Go-Boy!

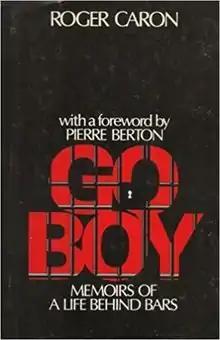
Memoirs of a Life Behind Bars ("first edition")

Go-Boy! "Memoirs of a Life Behind Bars" is an autobiography by Roger Caron, written while incarcerated at Collins Bay Institution, in which he chronicles two decades of crime and prison escapes. The book, includes a foreword by Canadian author Pierre Berton, and was published in Canada by McGraw-Hill Ryerson on hardcover in 1978. The paperback iteration includes an introduction by Canadian author Ron Corbett, which was released in 2003 by Hushion House Publishing. "Go-Boy!" won the 1978 Governor General's Literary Award for English-language non-fiction.